Fuzhou railway station (Taiwan)

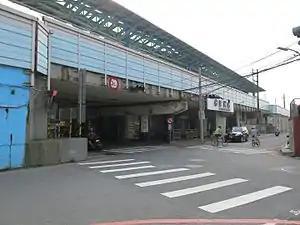

Fuzhou is a railway station on the Taiwan Railways Administration West Coast line located in Banqiao District, New Taipei, Taiwan.